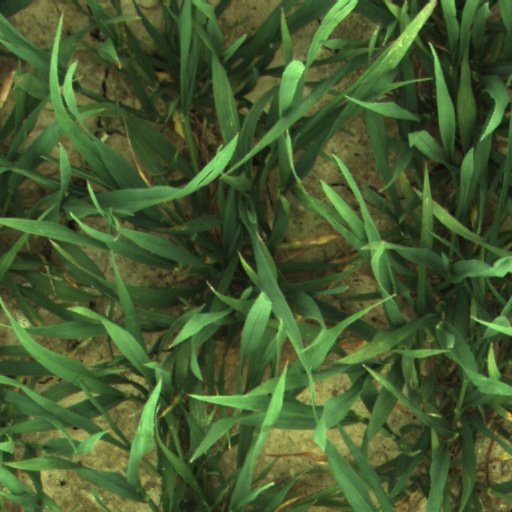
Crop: wheat